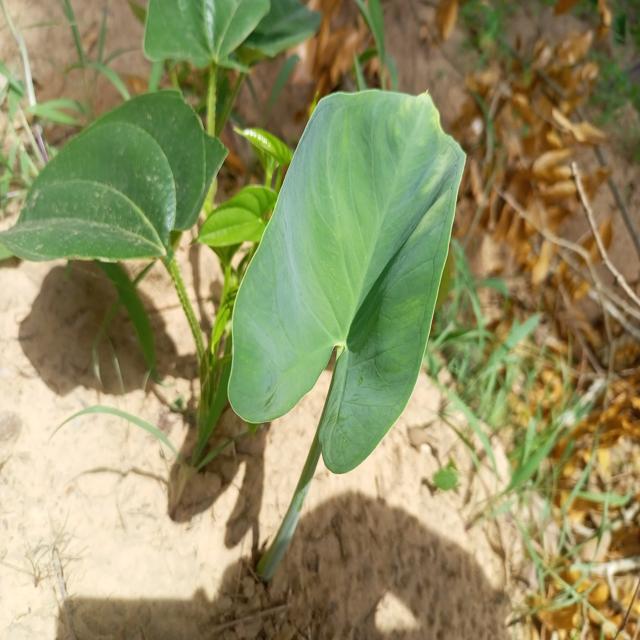
Label: Healthy